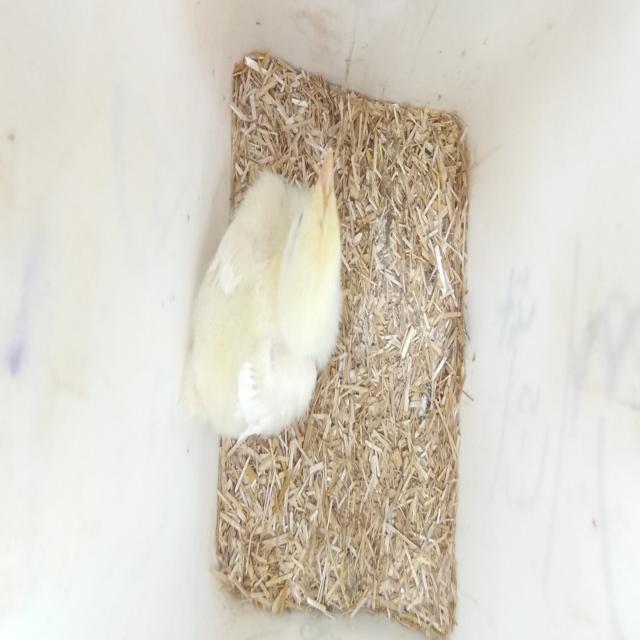
Weight: 207 g